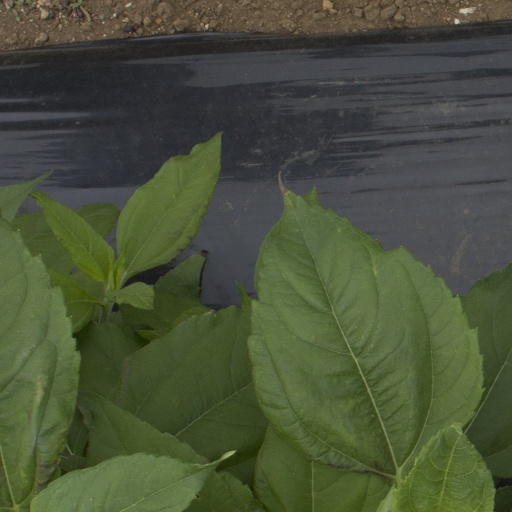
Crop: Jerusalem artichoke